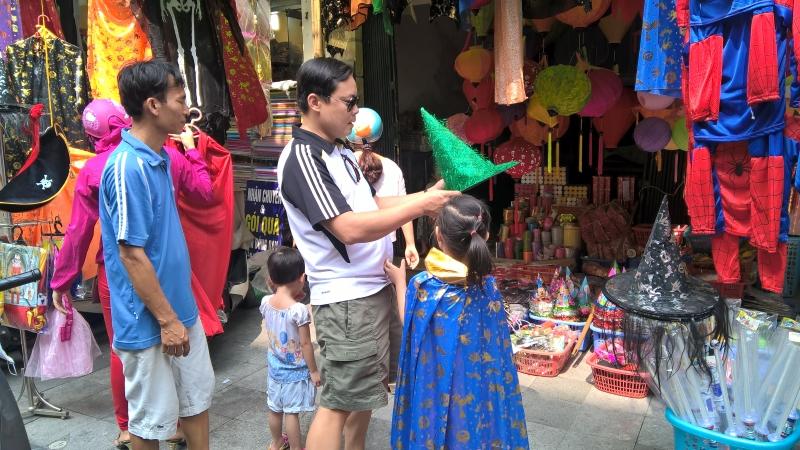
người đàn ông áo trắng đang cầm trên tay chiếc nón phù thủy màu xanh